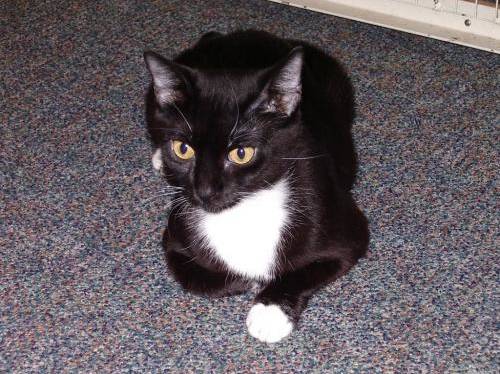
Label: cat